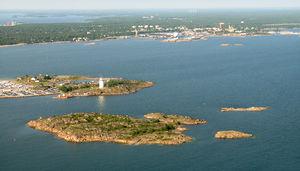
La péninsule de Hanko est une péninsule du Sud-Ouest de la Finlande.